Eva Herzigová

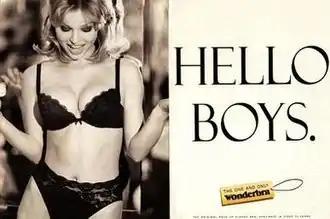
1994 ad for Wonderbra featuring Herzigová

After arriving in Paris, her popularity increased. Her first important appearance was as the model for the first Wonderbra campaign. In 1994, advertising executive Trevor Beattie, working for TBWA/London, developed an ad for Sara Lee's "Hello Boys" Wonderbra campaign. It featured a close-up image of Herzigová wearing a black Wonderbra. The ad used only two words: "Hello boys." The influential poster was featured in an exhibition at the Victoria and Albert Museum in London and it was voted in at number 10 in a "Poster of the Century" contest. The Canada-based lingerie fashion label wanted the ad campaign to motivate women to see the Wonderbra "as a cosmetic and as a beauty enhancer rather than a functional garment". The billboard was voted in 2011 as the most iconic outdoor ad during the past five decades by the Outdoor Media Centre. She was also featured in Guess? jeans campaigns, the Victoria's Secret catalog and "Sports Illustrated". Herzigová has featured in a variety of international fashion magazines, gracing the covers of "Vogue" (France, Britain, Spain, Germany, Japan, Australia, Mexico, Poland, Turkey, Thailand), "Harper's Bazaar" (Britain, Spain, Ukraine, Italy, Australia) as well as "Elle", "Marie Claire", "Numéro" and "Allure". She has also walked for designers including Louis Vuitton, Benedetta Dubini, Giles Deacon, Emilio Pucci and Versace.